History of Fredericksburg, Texas

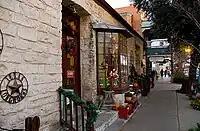
Main Street ("Hauptstrasse")

Estimated Fredericksburg population for 1904 was 1,632. Frank Stein built the town's first ice factory in 1907. From 1913 to 1942, the Fredericksburg and Northern Railway connected Fredericksburg to Waring. Fredericksburg was incorporated as a city in 1928.